Marcellinus (magister militum)

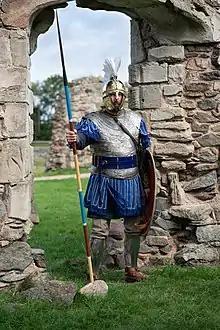
A historical reenactor depicting a junior officer of the Roman Army during the fourth century. Such equipment worn would be similar to that of soldiers during Marcellinus' time.

A topic of much debate concerns Marcellinus' source of power, mainly the forces under his command. This aspect becomes important in understanding his role as a player in the political and military theater of the Western Empire. A noteworthy comment on his army is that his troops were said to have always been well-equipped; to say that in an age when the armies in the west were declining this becomes especially important.